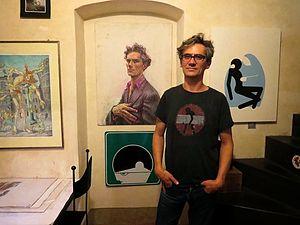
Clet Abraham, né à Seville le 2 octobre 1966, est un peintre et un sculpteur français, actif en Italie depuis 1990.